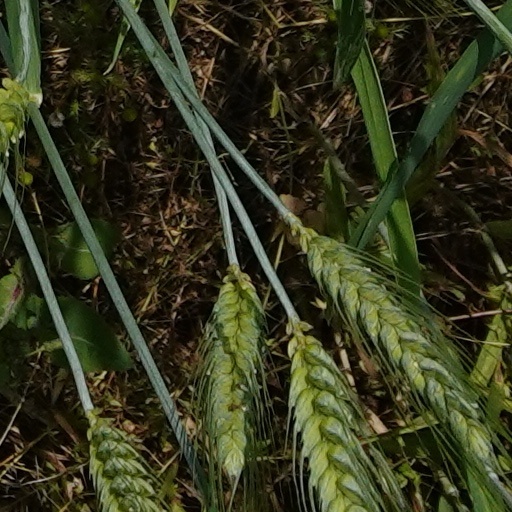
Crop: wheat